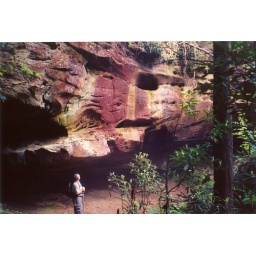
My dad standing under an interesting rock formation along Sawmill Trail in the Big South Fork River NRRA in Tennessee